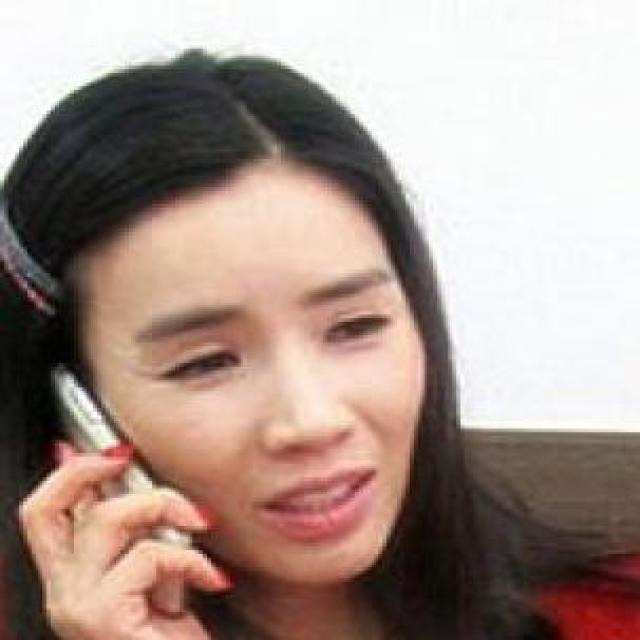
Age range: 21-44